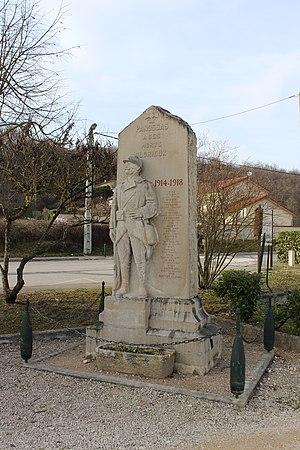
Monument aux morts 1914-1918 de Panossas.
Panossas est une commune française située dans le département de l'Isère, en région Auvergne-Rhône-Alpes.